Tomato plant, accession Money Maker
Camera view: vertical (180 deg); turntable rotation: 300 degrees
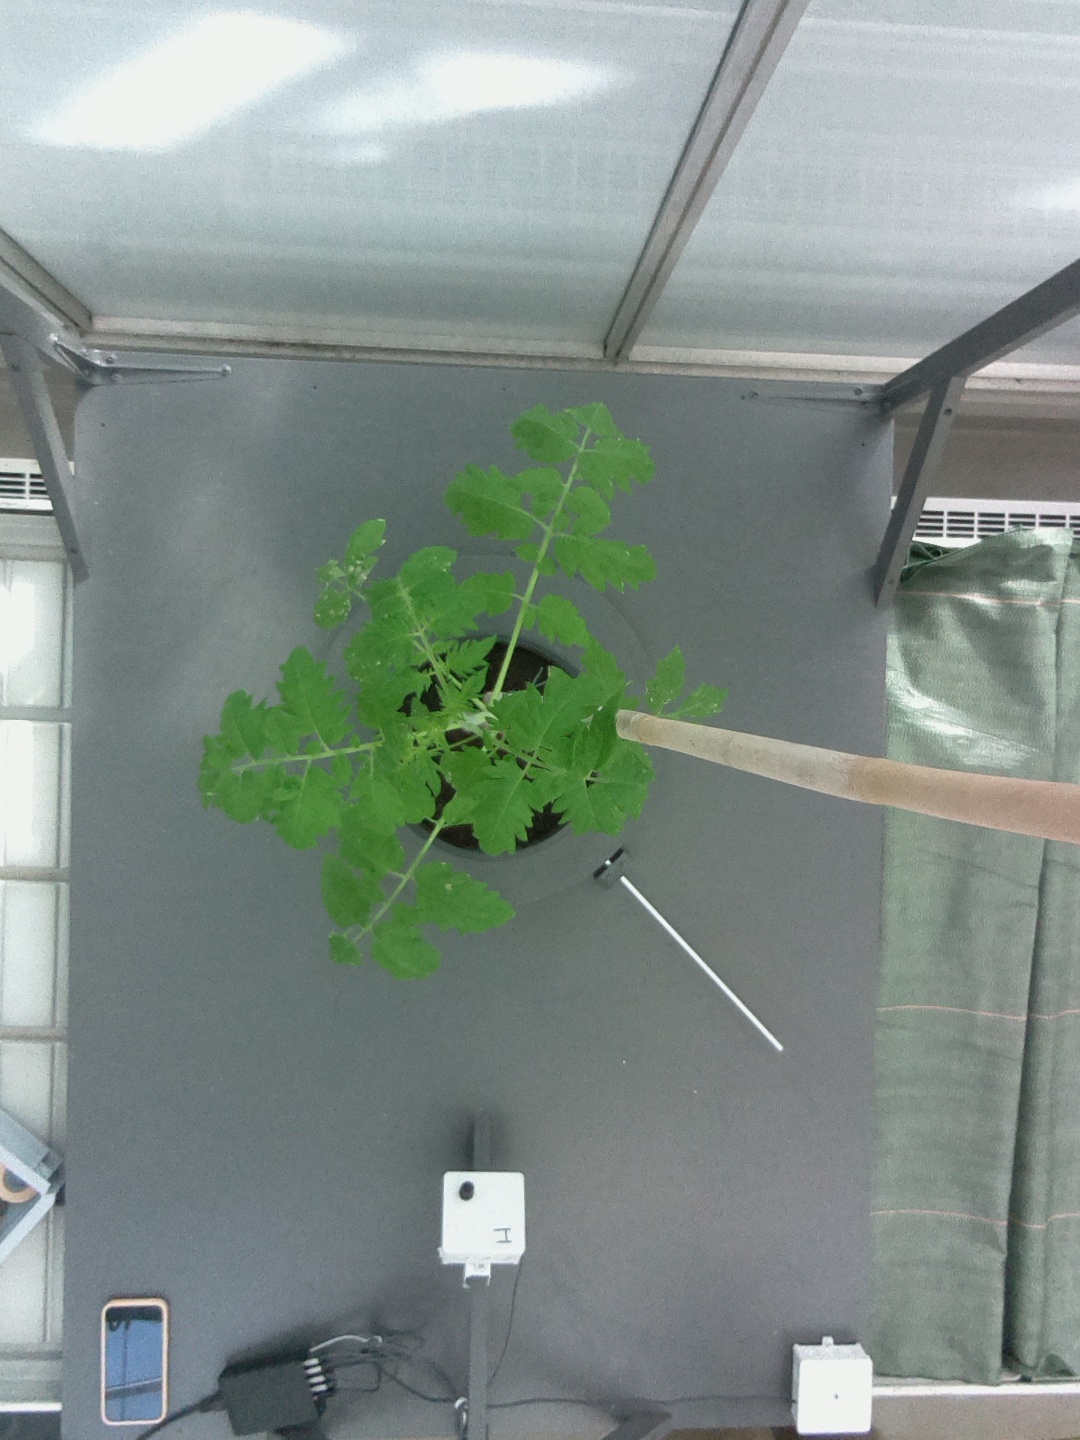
BBCH growth stage 14: 8 of true leaves visible